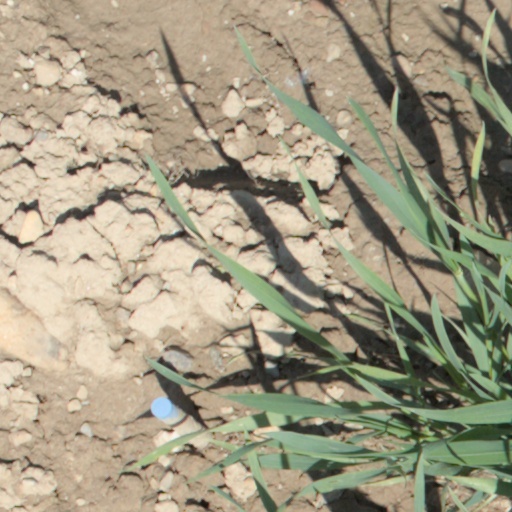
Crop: wheat